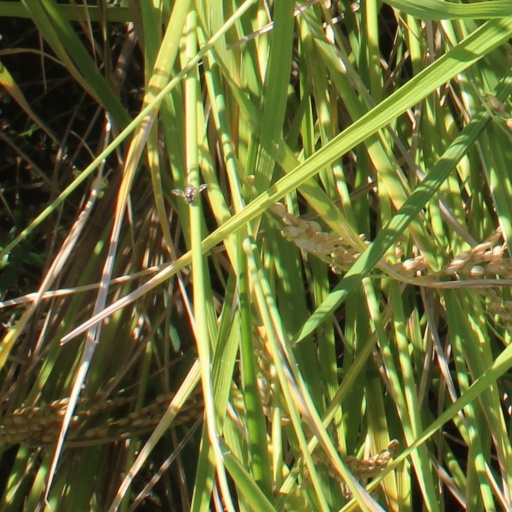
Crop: rice